Bicentennial Lighthouse

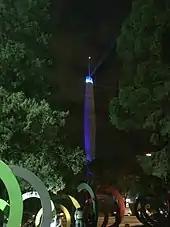
Bicentennial Lighthouse illuminated with light-emitting diodes

Designed by Alejandro Cohen and built in the style of structural expressionism, this monument was created as a tribute to the Argentina Bicentennial. The structure is an 80-metre-tall partial helix with a ninety degree twist. Atop this reinforced concrete tower is an antenna that brings the total height of this monument to 102 metres. At night, the tower is illuminated using light-emitting diodes. There are internal stairs to enable access to the top, however, they are not open to the public.